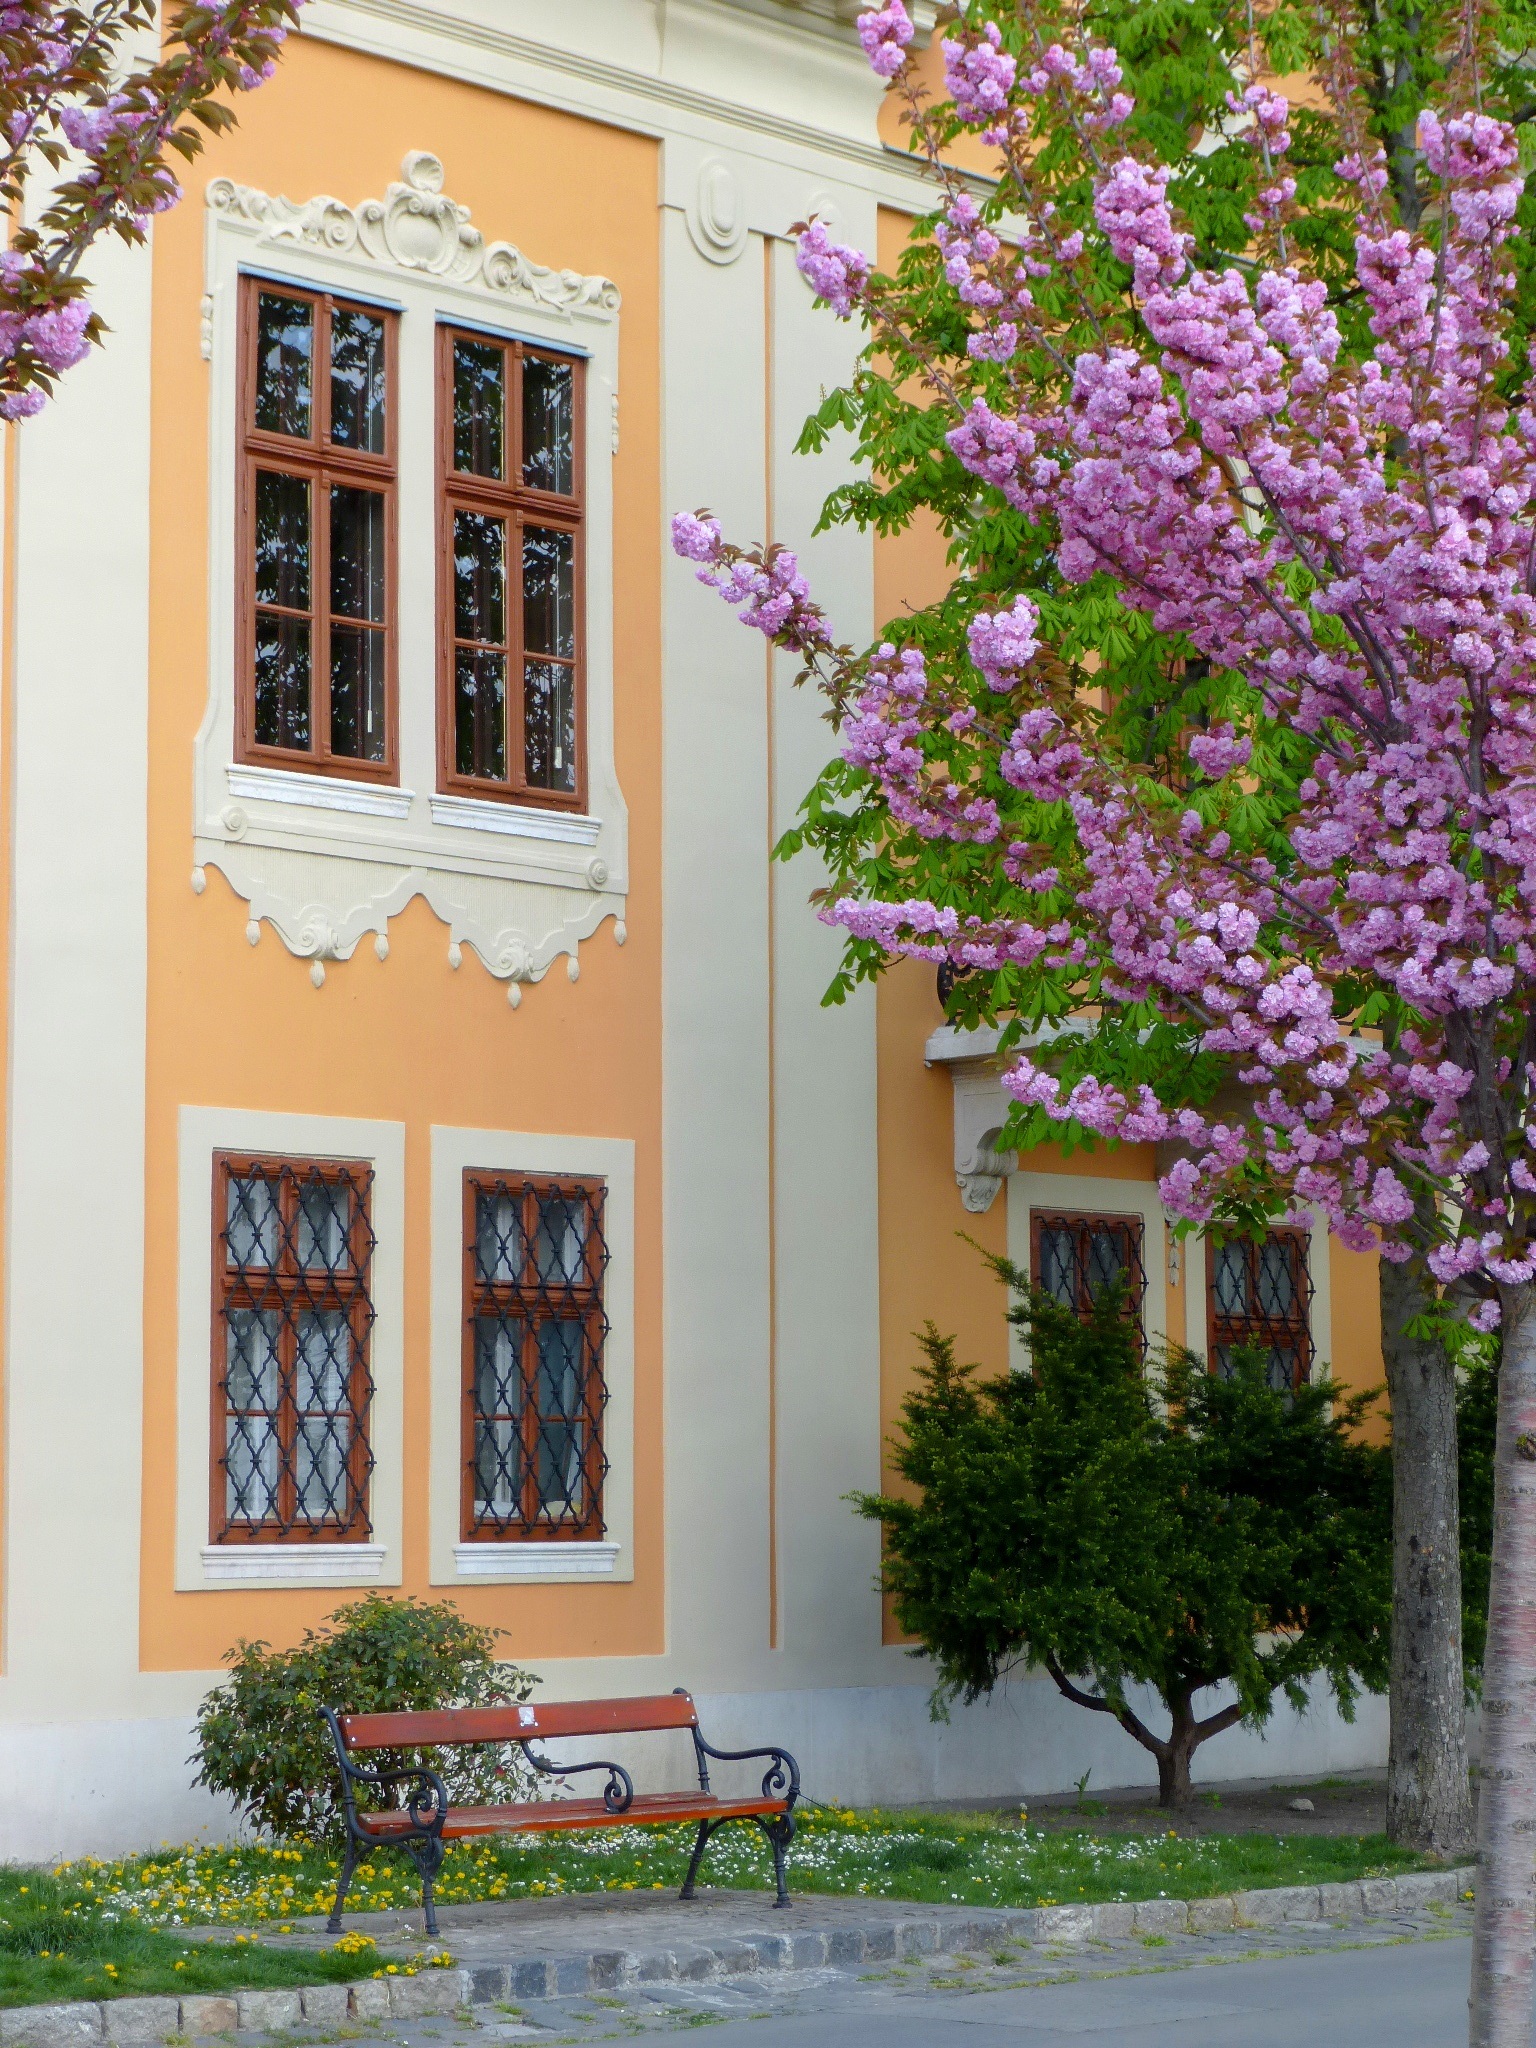
house, flower, window, home, cottage, facade, property, garden, courtyard, hungary, estate, pad, promo, naph z, jap ncseresznye